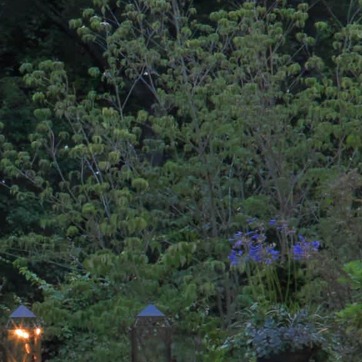
Material: foliage